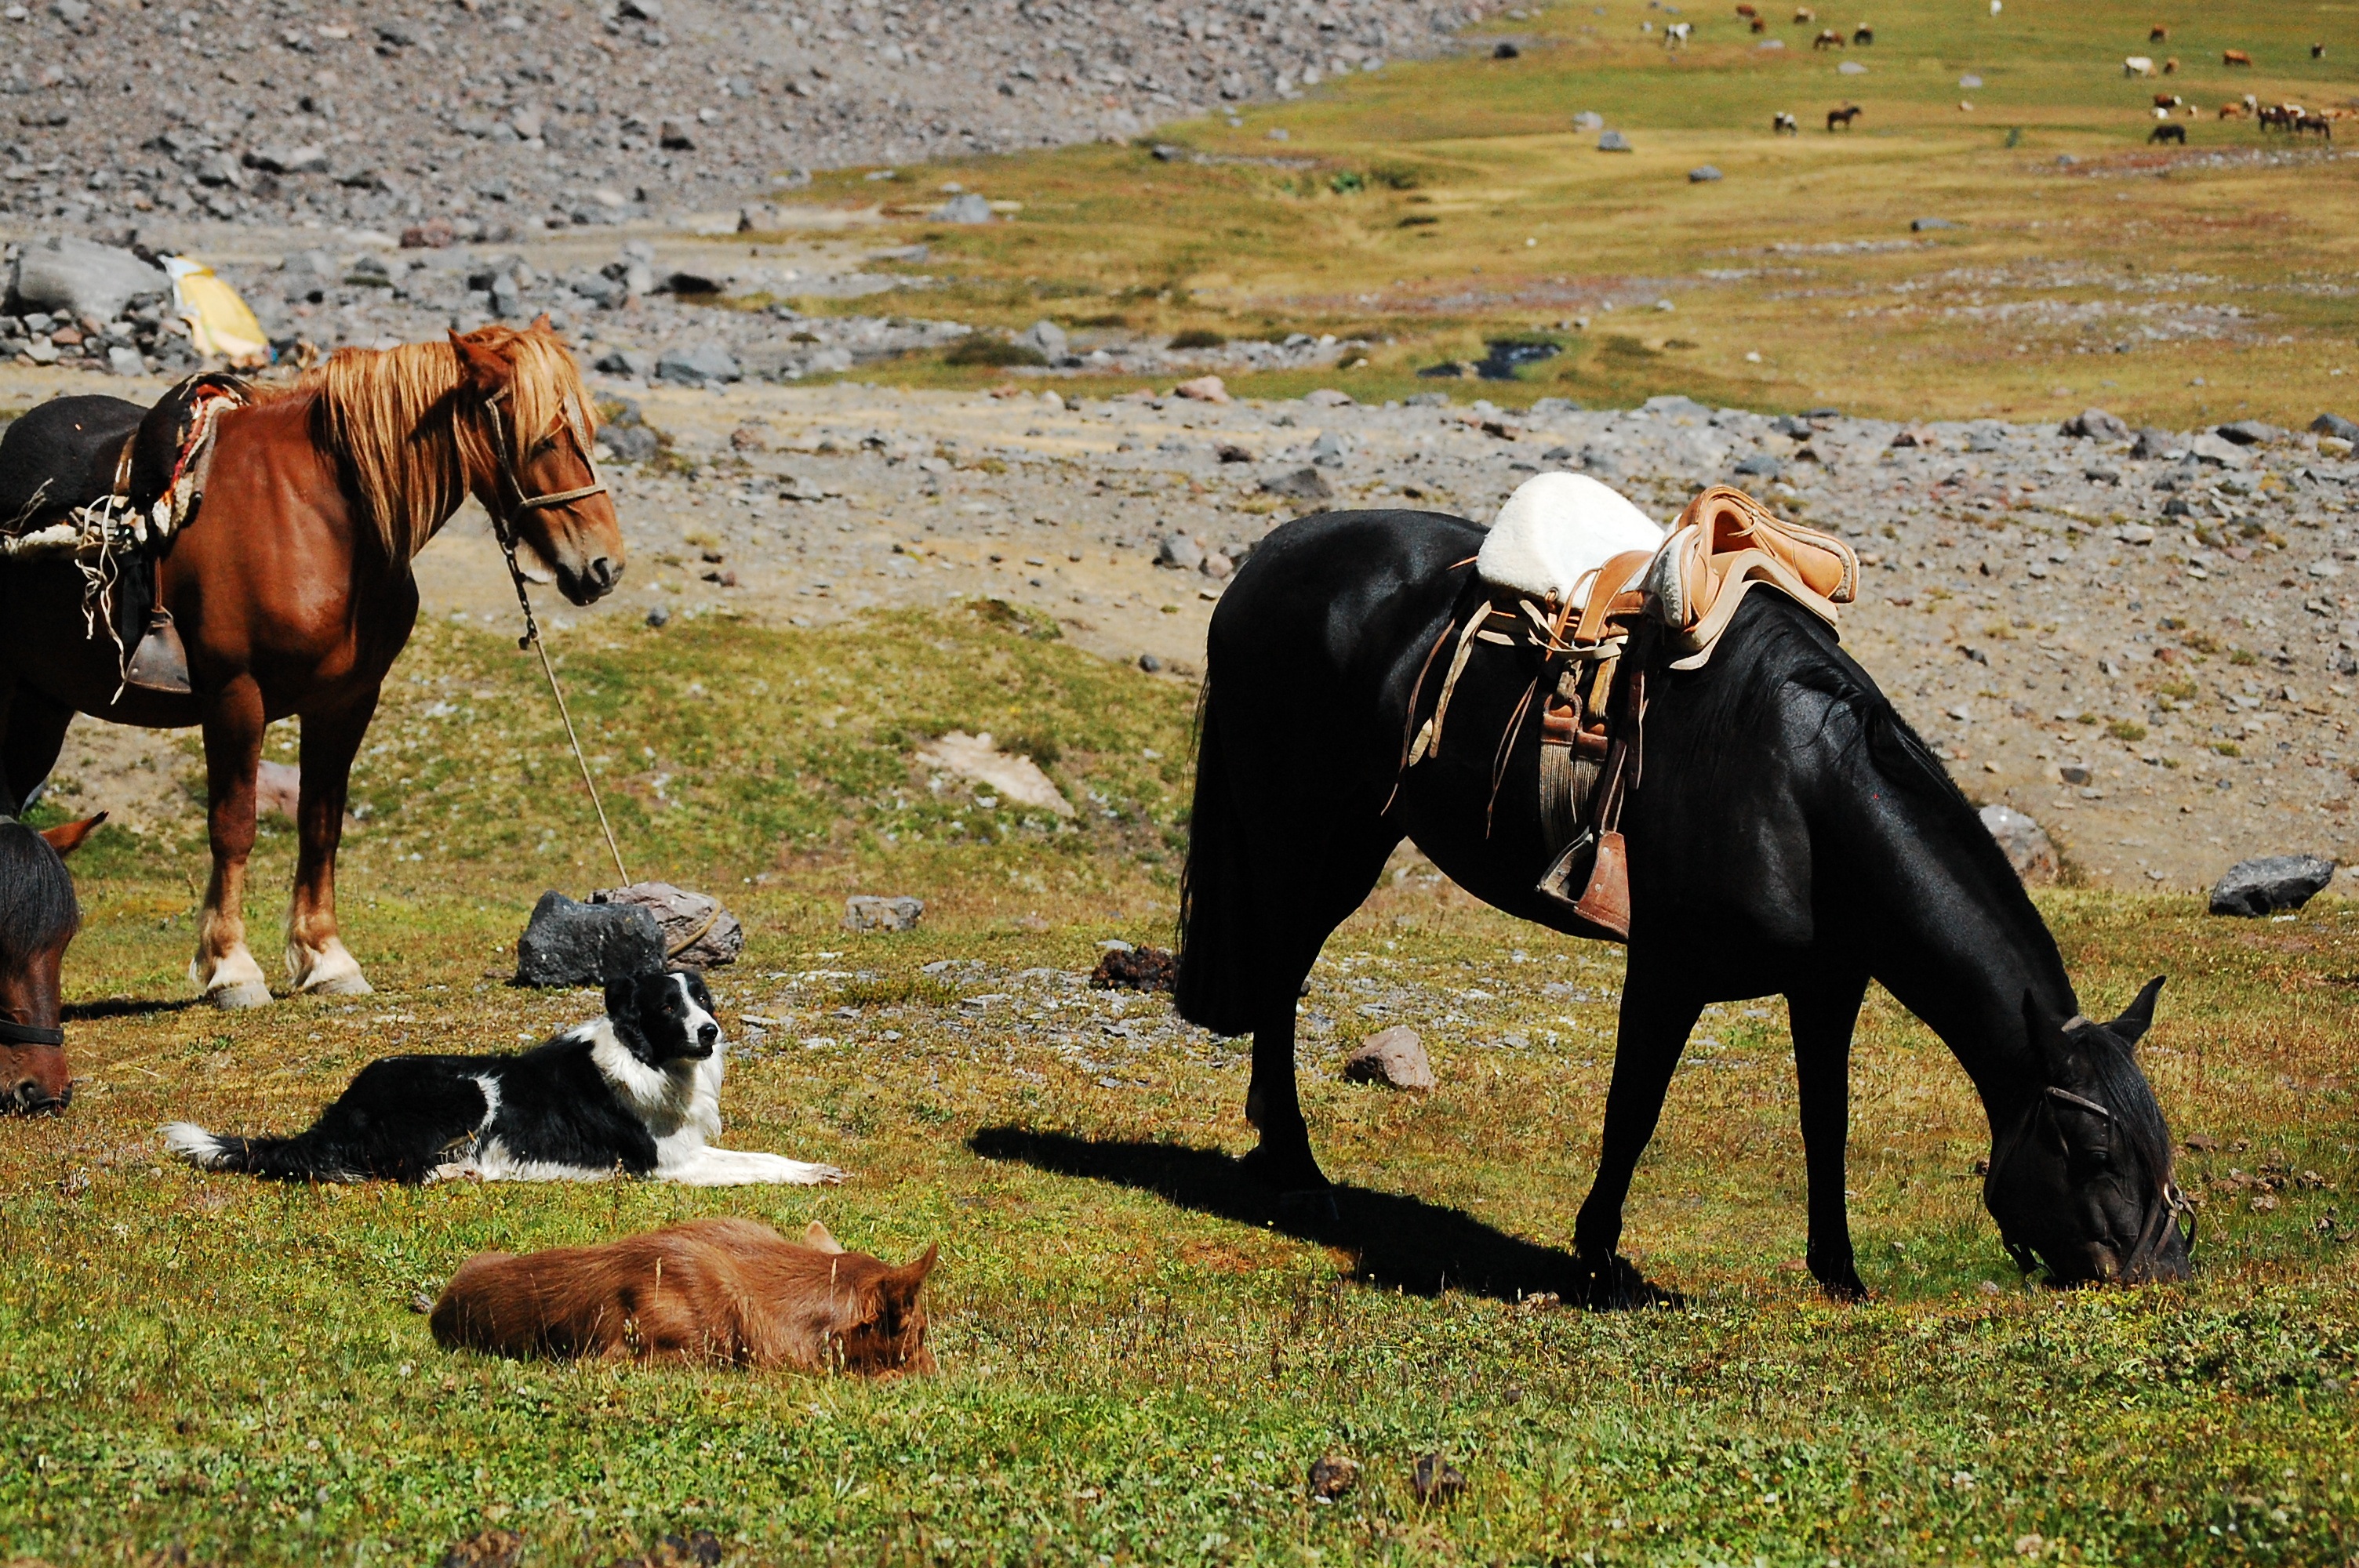
field, dog, herd, horse, mammal, stallion, mare, cordillera, equestrianism, pack animal, eventing, trail riding, horse like mammal, mustang horse, animal sports, english riding, equestrian sport